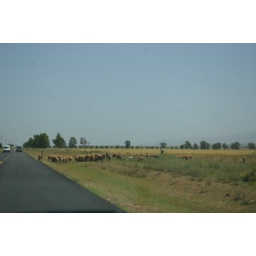
Somebody always has to stand by the side of the road to keep them off the highway